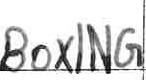
Label: boxing